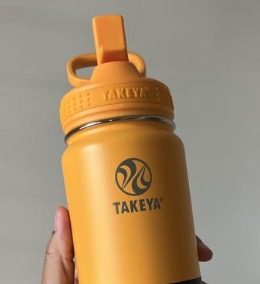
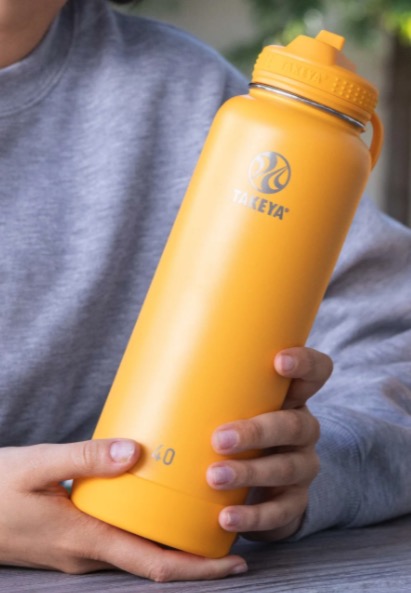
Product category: misc
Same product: yes